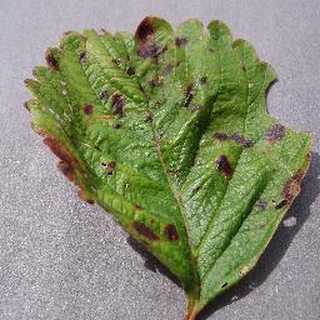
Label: strawberry_leaf_scorch